Wallingford Bridge

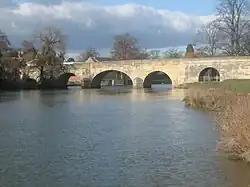
Wallingford Bridge from downstream

Wallingford Bridge is a medieval road bridge over the River Thames in England which connects Wallingford and Crowmarsh Gifford, Oxfordshire (Wallingford was historically in Berkshire until 1974 reorganization). It crosses the Thames on the reach between Cleeve Lock and Benson Lock. The bridge is long and has 19 arches. It is a scheduled monument. Since the construction of the southern Wallingford bypass in 1993, most traffic crossing the Thames at the town uses Winterbrook Bridge.